Styx (film)

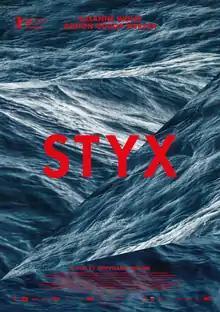
Film poster

Styx is a 2018 German-Austrian drama film directed by . The film features Susanne Wolff as Rike, an emergency doctor who is sailing her yacht solo off North Africa when she comes across a boat full of asylum seekers in distress after a storm has damaged their vessel. "Styx" was screened in the Panorama section at the 68th Berlin International Film Festival. It was highly praised by critics and won many awards, including at the German Directors Guild Awards, the German Film Awards, Boulder International Film Festival, and the FIPRESCI Prize at the Ljubljana International Film Festival, and was nominated for many others.